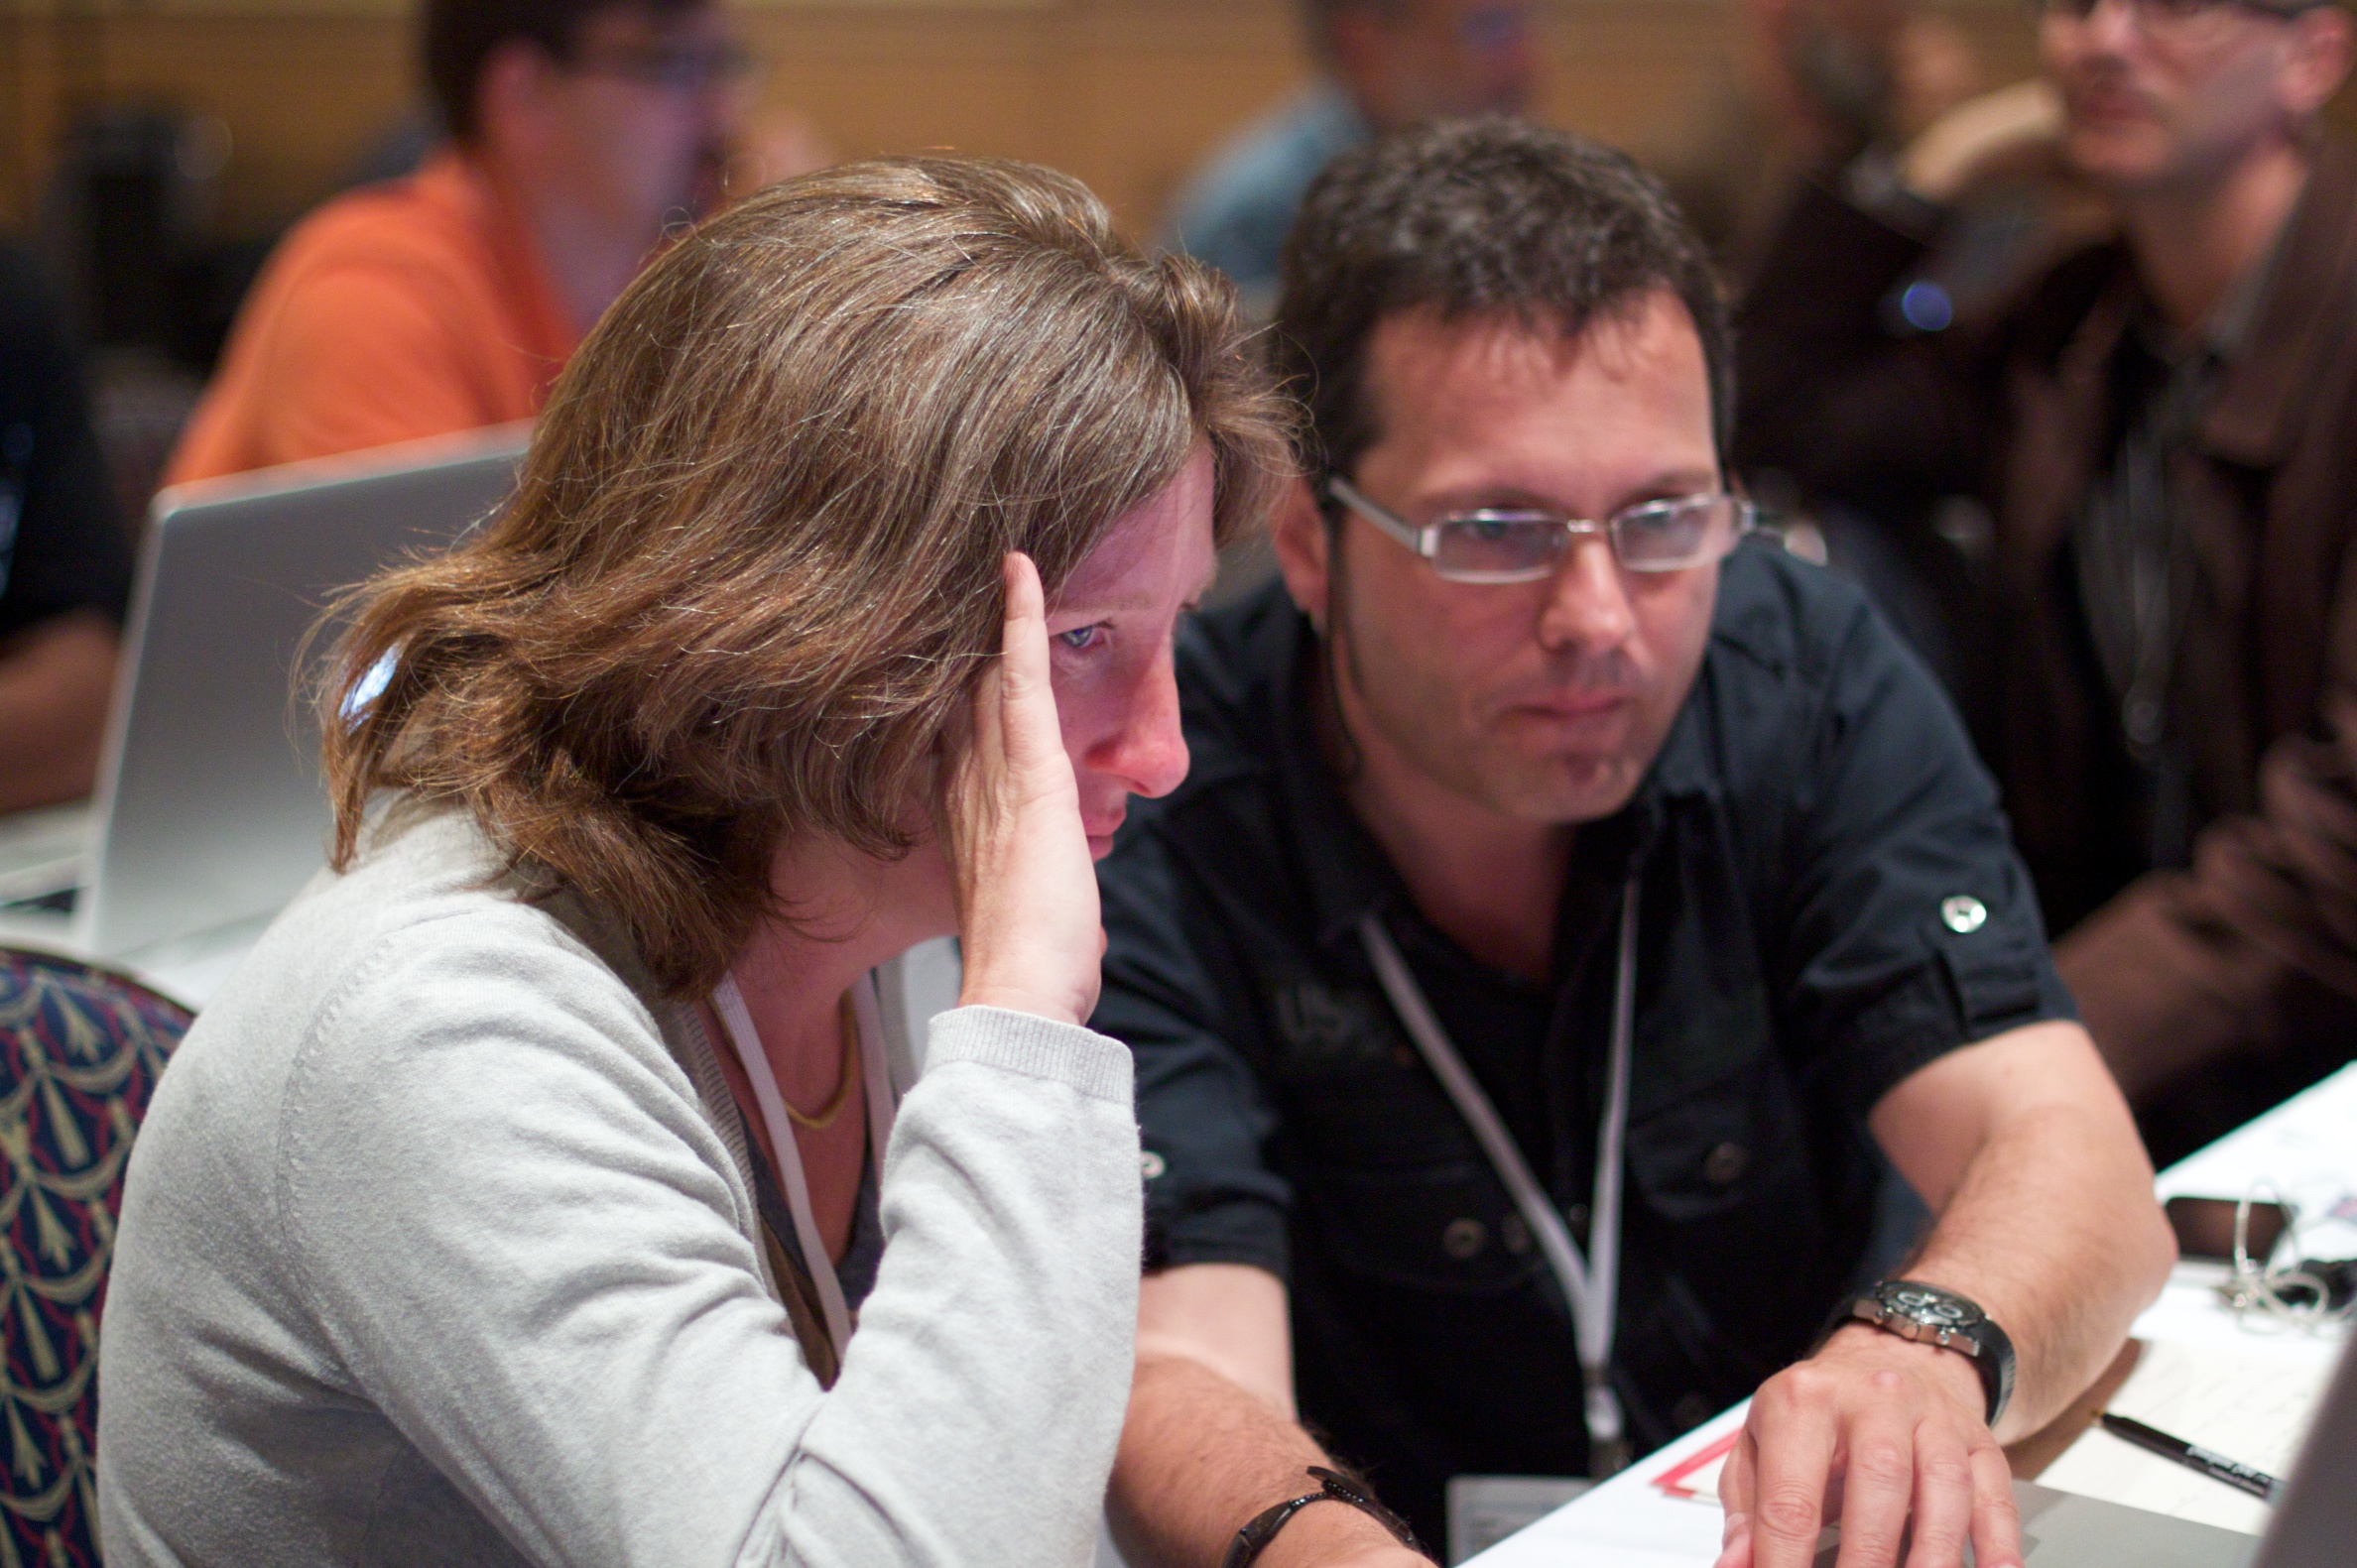
audience, disney, nmc2010, nmcfriends, photosafari, nmcphotosafari, convention, academic conference